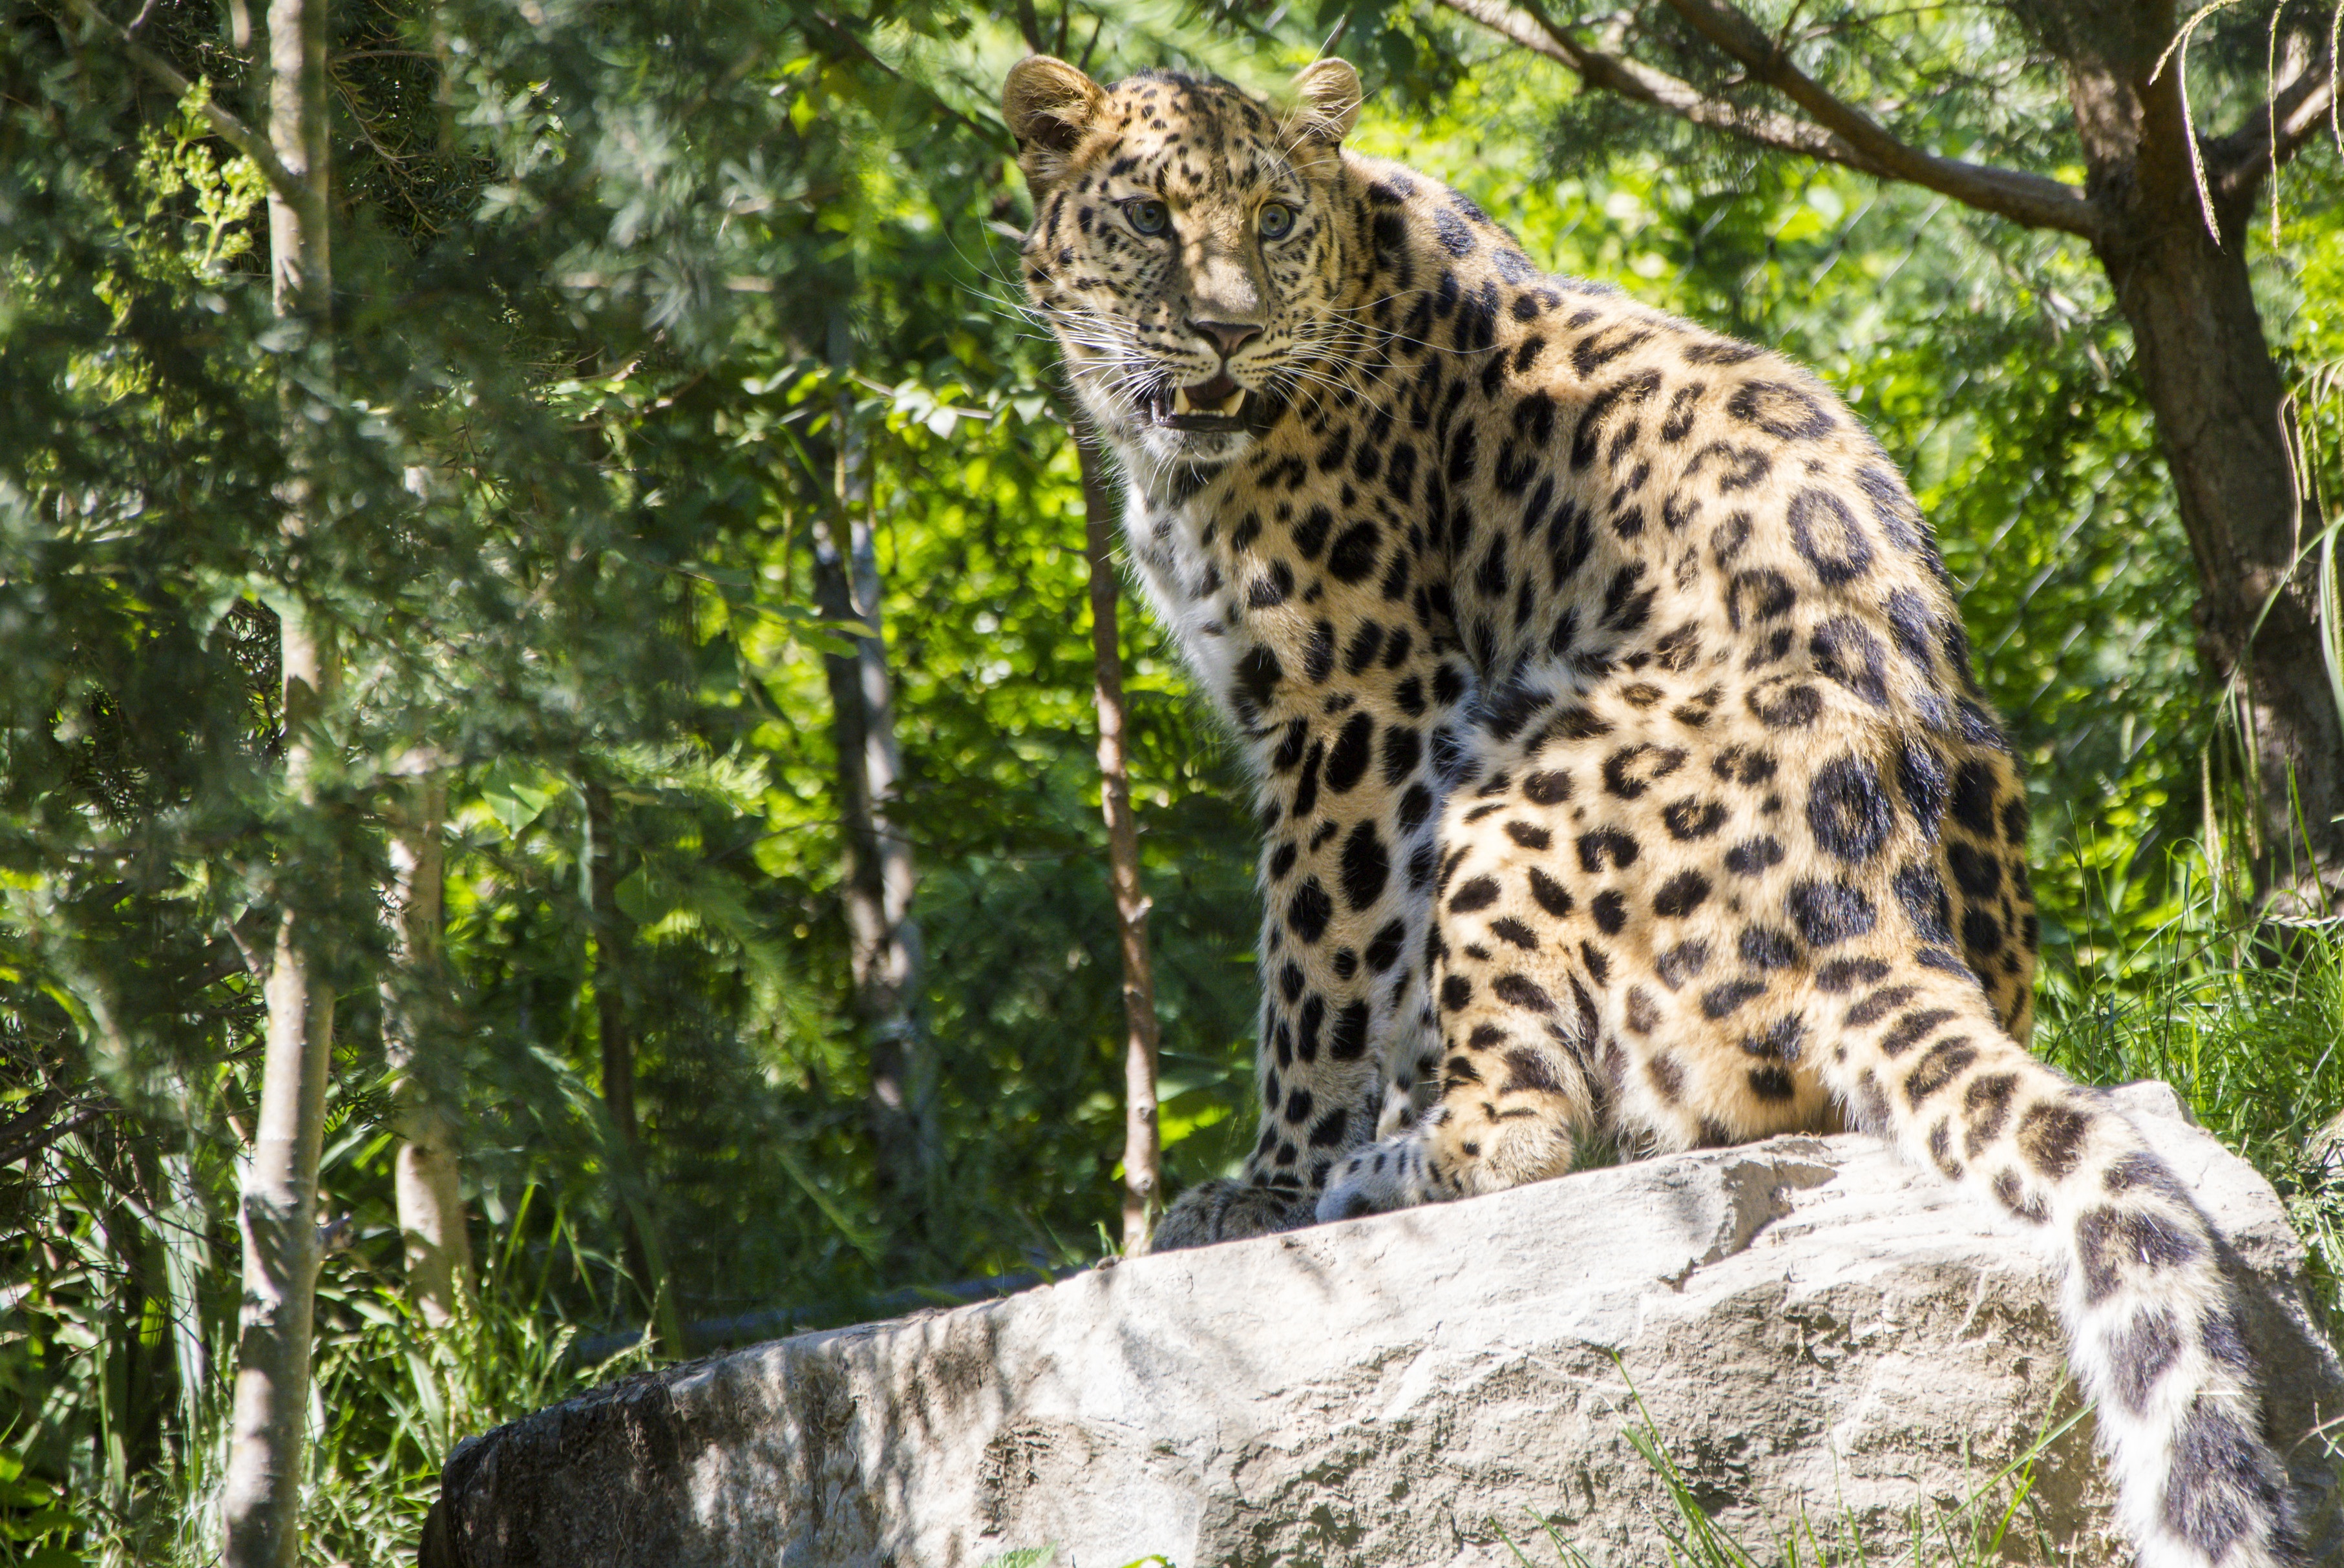
stone, wildlife, zoo, jungle, cat, mammal, fauna, leopard, vertebrate, jaguar, ocelot, big cats, cat like mammal